Disco Demolition Night

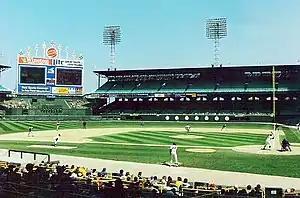
Comiskey Park in 1990

Some felt disco was too mechanical; "Time" magazine deemed it a "diabolical thump-and-shriek". Others hated it for the associated scene, with its emphasis on personal appearance and style of dress. The media emphasized its roots in gay culture. According to historian Gillian Frank, "by the time of the Disco Demolition in Comiskey Park, the media ... cultivated a widespread perception that disco was taking over". Performers who cultivated a gay image, such as the Village People (described by "Rolling Stone" as "the face of disco"), did nothing to efface these perceptions, and fears that rock music would die out increased after disco albums dominated the 21st Grammy Awards in February 1979.